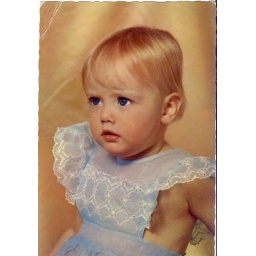
baby girl in blue